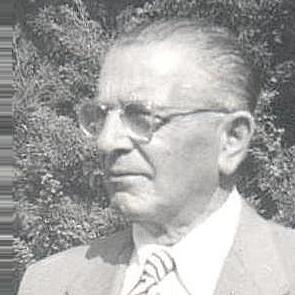
Age: 74